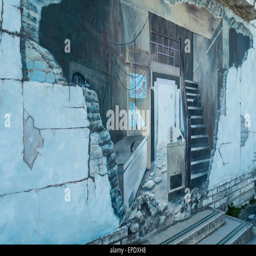
murals painted on the side of the dilapidated building .